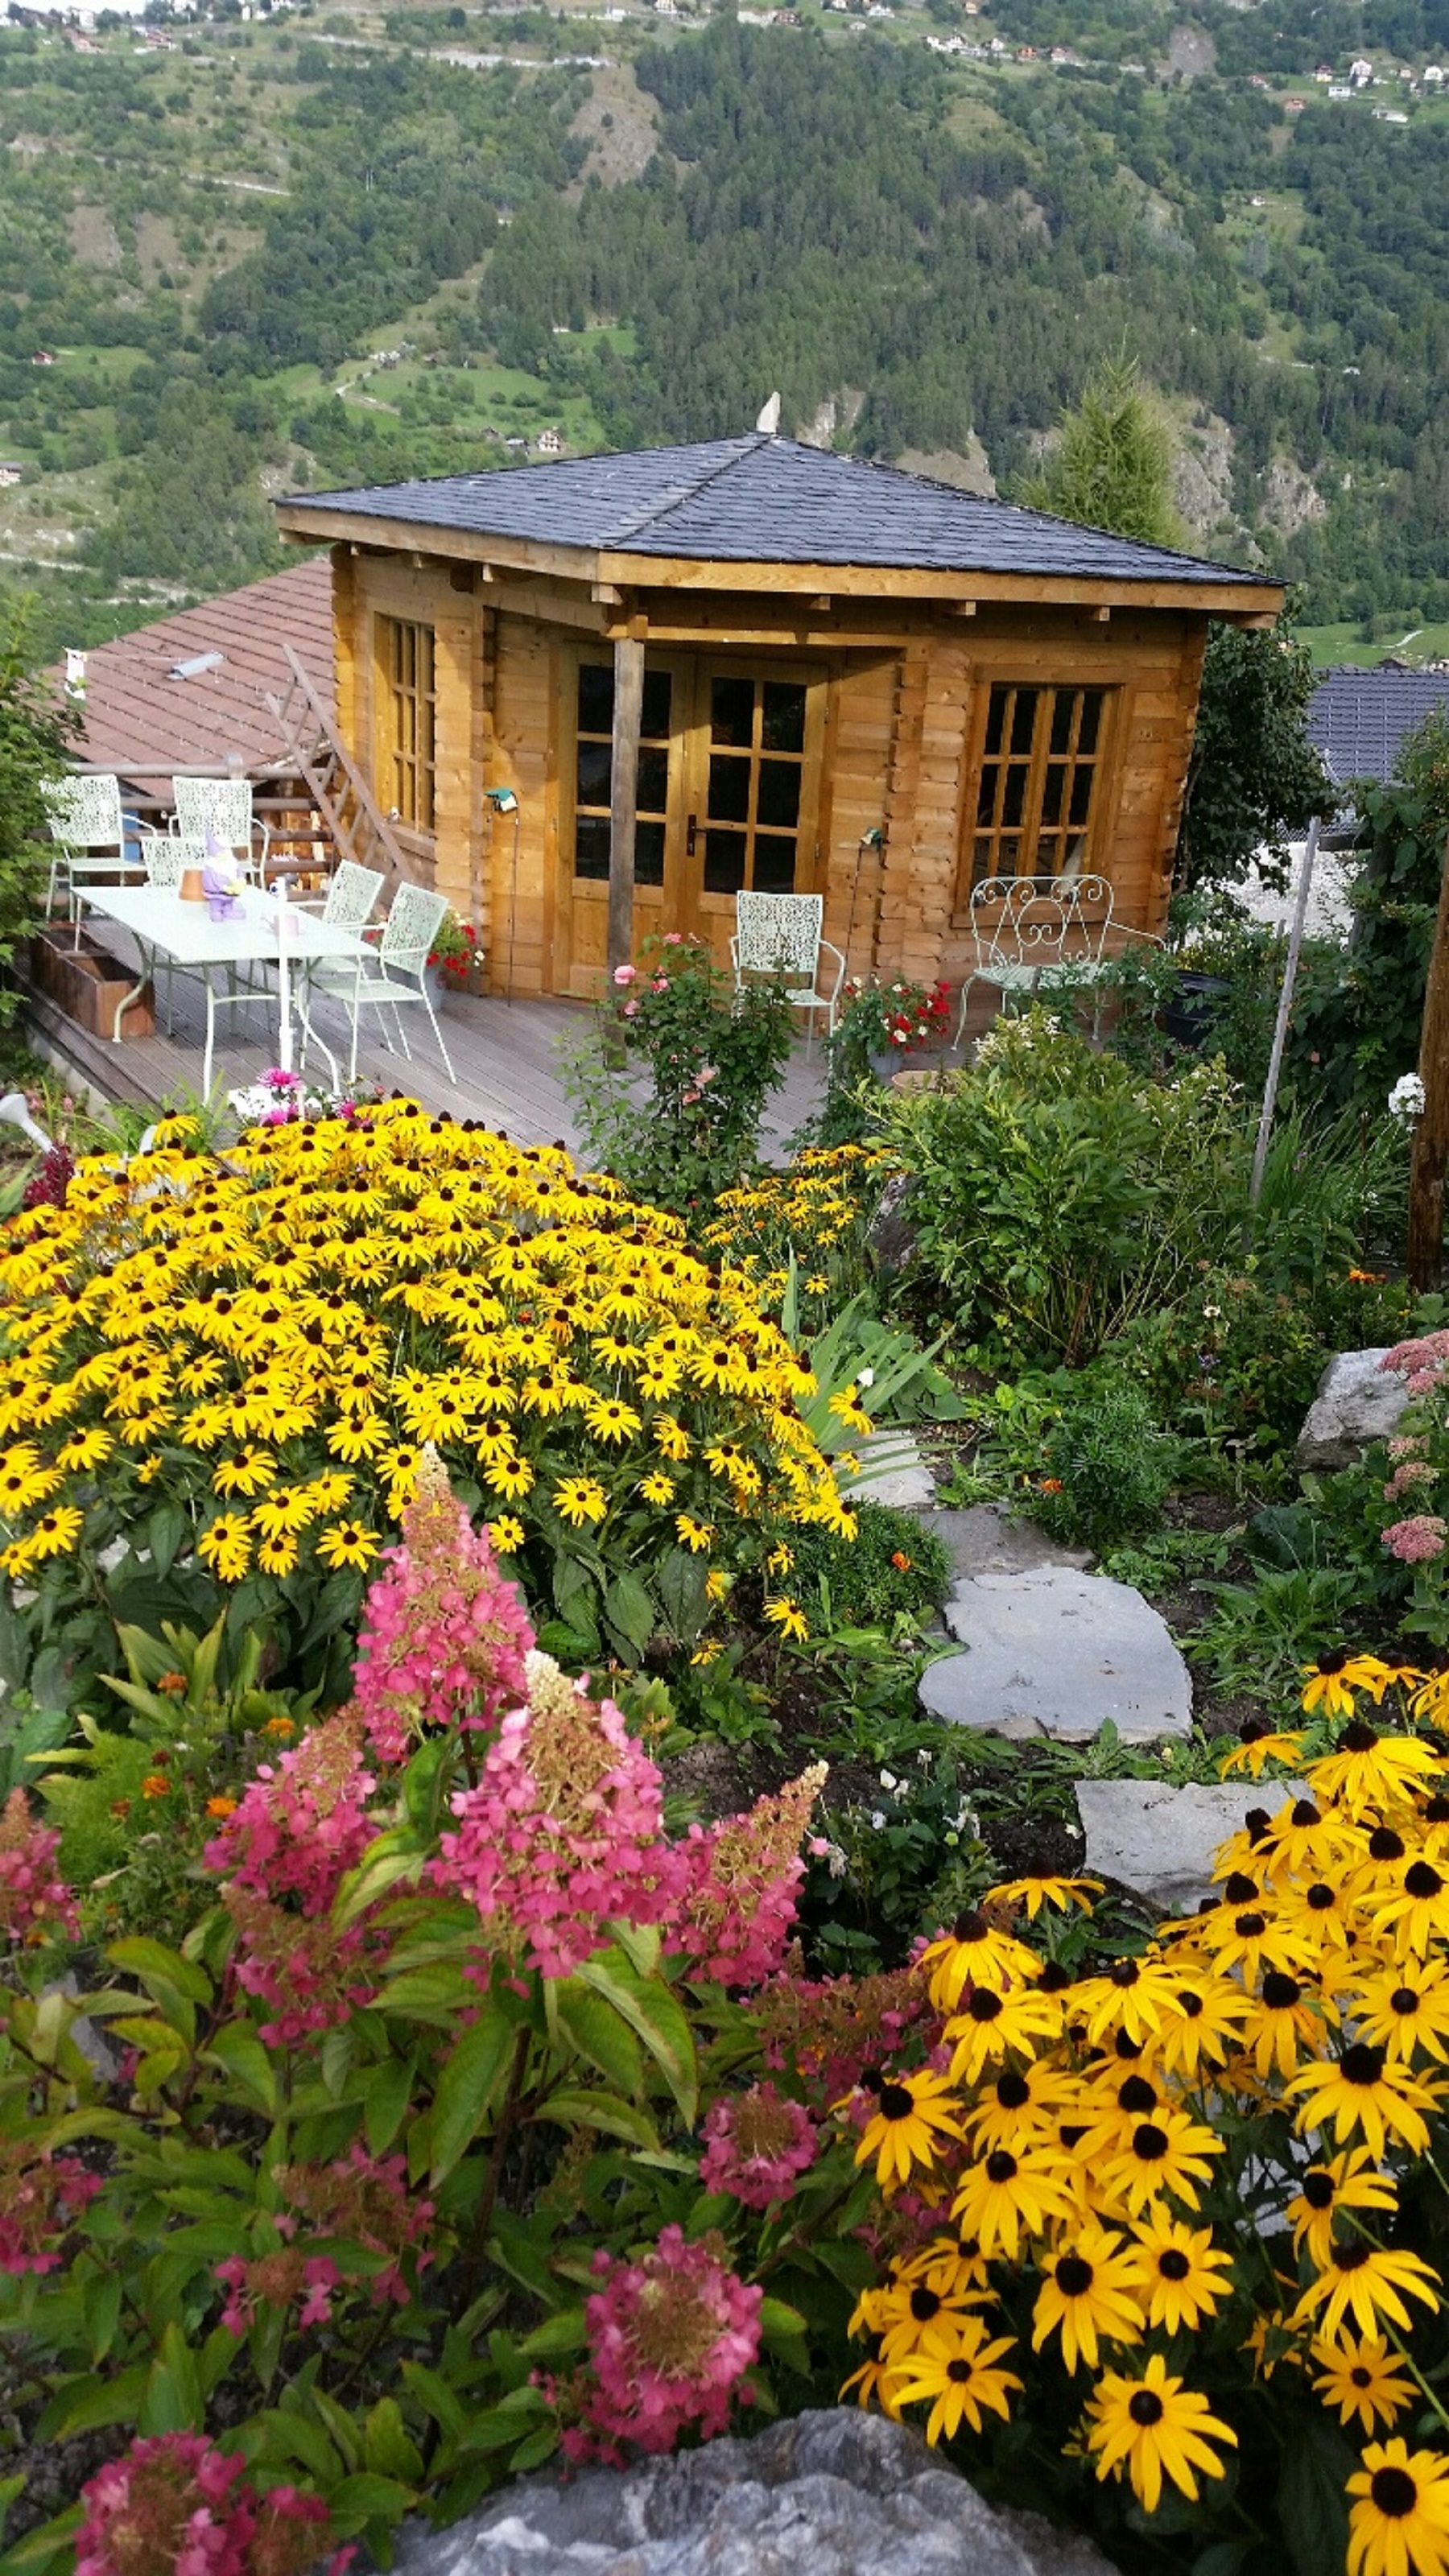
forest, plant, flower, view, cottage, backyard, botany, yellow, garden, flora, wooden house, flowers, arbour, mountains, estate, yard, summer flowers, mountain home, garden hut